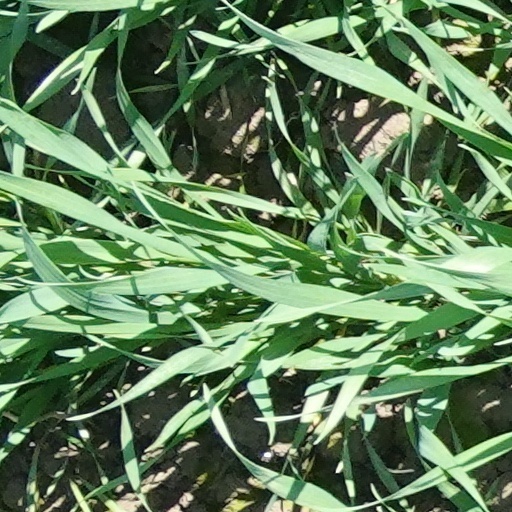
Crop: wheat